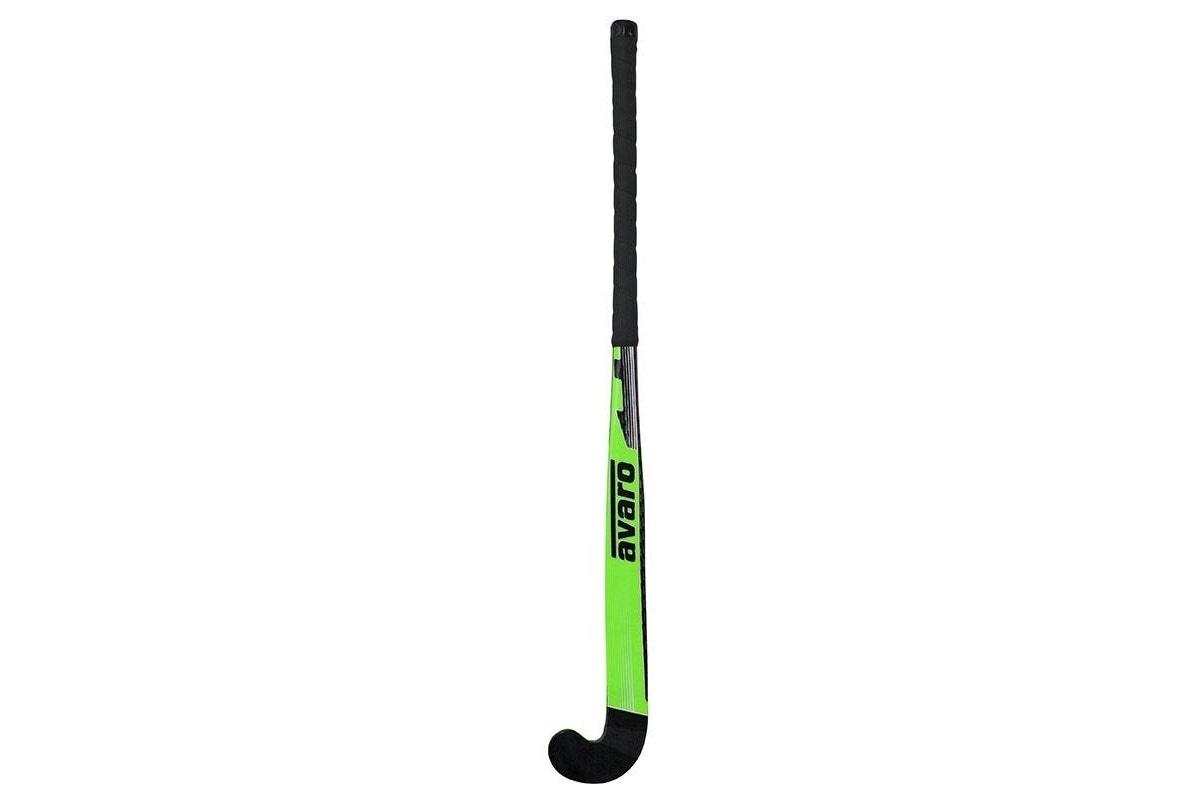
Avaro Hockey Stick - 30"
100% Traditional Layby. Delivery after full payment. Attention, eager beaver! Need your delivery in a flash? No worries, mate! We're here to save the day! Just give us an email at admin@layawaydepot.co.nz and let us know if you would like to pay more or less each week. Rest assured, we'll also provide you with an estimated delivery date when we make these changes. So don't you worry, your delivery dreams are in safe hands! Product Details High quality, medium weight, fully painted Ash wood, with colour contrasting P.U. grip. Extra strength glass fibre reinforcing for extended life. Ideal for players from learners, to junior and youth-club standard, and also for Schools P.E. training classes. Specifications Details Barcode 9414021002911 Release Date April 10th, 2024 Warranty & Returns This product is sold by a third-party seller and they are responsible for their product, the content of their listing and any exchanges of return of their product. All products sold by third-parties are subject to guarantees that cannot be excluded under the Consumer Guarantees Act. We can only process ONE order per customer at a time.
Brand: Layaway Depot NZ
Category: Sporting Goods > Athletics > Field Hockey & Lacrosse > Field Hockey Sticks